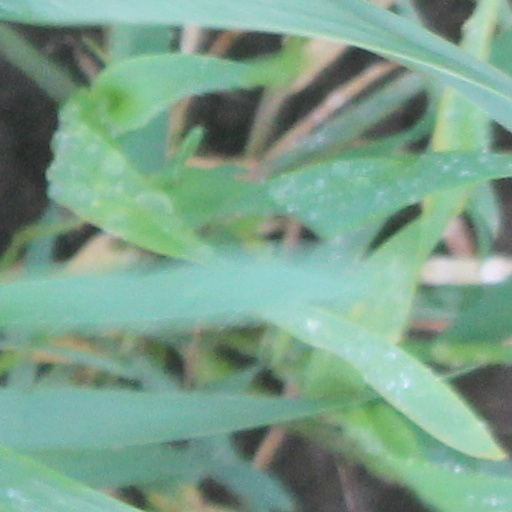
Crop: wheat